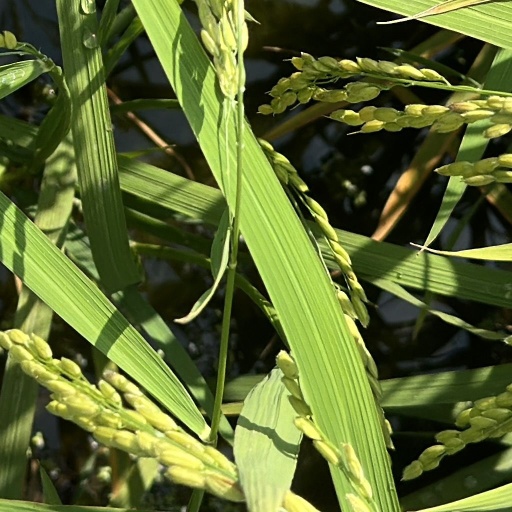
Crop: rice